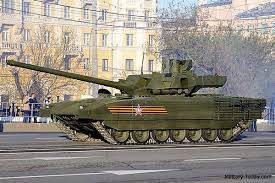
Label: Tank